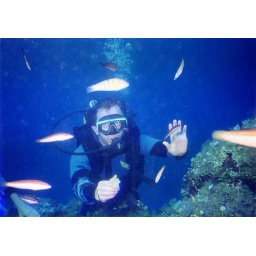
Off the coast of Marmaris, Turkey 1997. Feeding the fish 15 metres under water.